Funeral of Diana, Princess of Wales

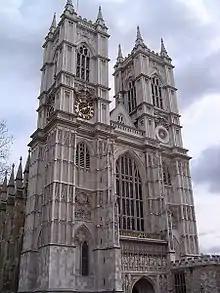
The west towers and main door of Westminster Abbey, venue of the funeral

The ceremony at Westminster Abbey opened at 11:00 BST and lasted one hour and ten minutes. The royal family placed wreaths alongside Diana's coffin in the presence of Britain's living former prime ministers – John Major, Margaret Thatcher, James Callaghan and Edward Heath – and former Conservative MP Winston Churchill, the grandson of World War II-era Prime Minister Sir Winston Churchill. British personalities who attended included Sir Cliff Richard, Sir Elton John, George Michael, Chris de Burgh, Michael Barrymore, Richard Branson, and Richard Attenborough; international guests included US First Lady Hillary Rodham Clinton and former Secretary of State Henry Kissinger, William J. Crowe, French First Lady Bernadette Chirac, Egyptian First Lady Suzanne Mubarak, Queen Noor of Jordan, Tom Hanks, Steven Spielberg, Mariah Carey, Luciano Pavarotti, Tom Cruise, Nicole Kidman, Ruby Wax, Imran Khan and his then wife, Jemima Goldsmith. The prime minister, Tony Blair, read an excerpt from First Epistle to the Corinthians, Chapter 13: "And now abideth faith, hope, love, these three; but the greatest of these is love". Among other invitees were the King of Spain, Princess Margriet of the Netherlands, the Crown Prince and Crown Princess of Japan, the deposed King Constantine II of Greece, and South African president Nelson Mandela.